Tread Softly in This Place

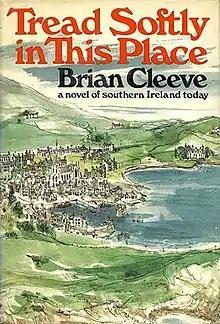
First edition (US)

Tread Softly in this Place is a novel set in the town of Ross, located in a remote part of rural Ireland, and written over the course of 1970/71 by the Irish-based author, Brian Cleeve. The narrative takes place over four days and charts the interconnecting lives and loves of a disparate collection of characters. "Tread Softly in this Place" is a further exploration of Irish themes following Cleeve's successful "Cry of Morning", although it did not sell as well as the latter.